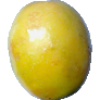
Label: maracuja